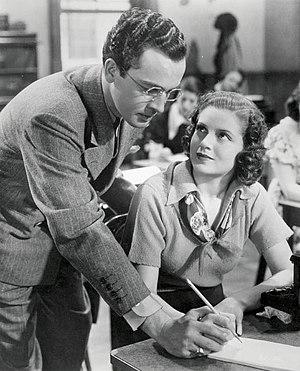
Lana Turner, de son vrai nom Julia Jean Mildred Frances Turner, est une actrice américaine de cinéma, née le 8 février 1921 à Wallace dans l'Idaho et morte le 29 juin 1995 dans le quartier de Century City à Los Angeles en Californie.